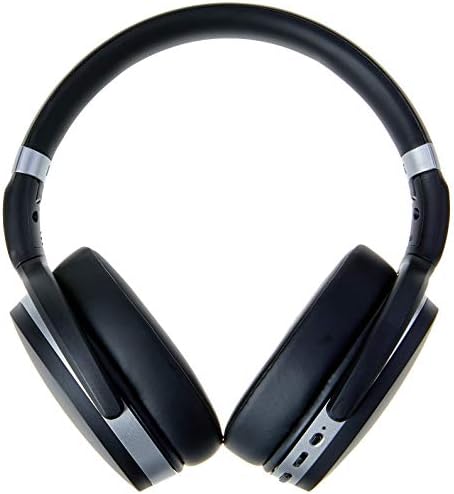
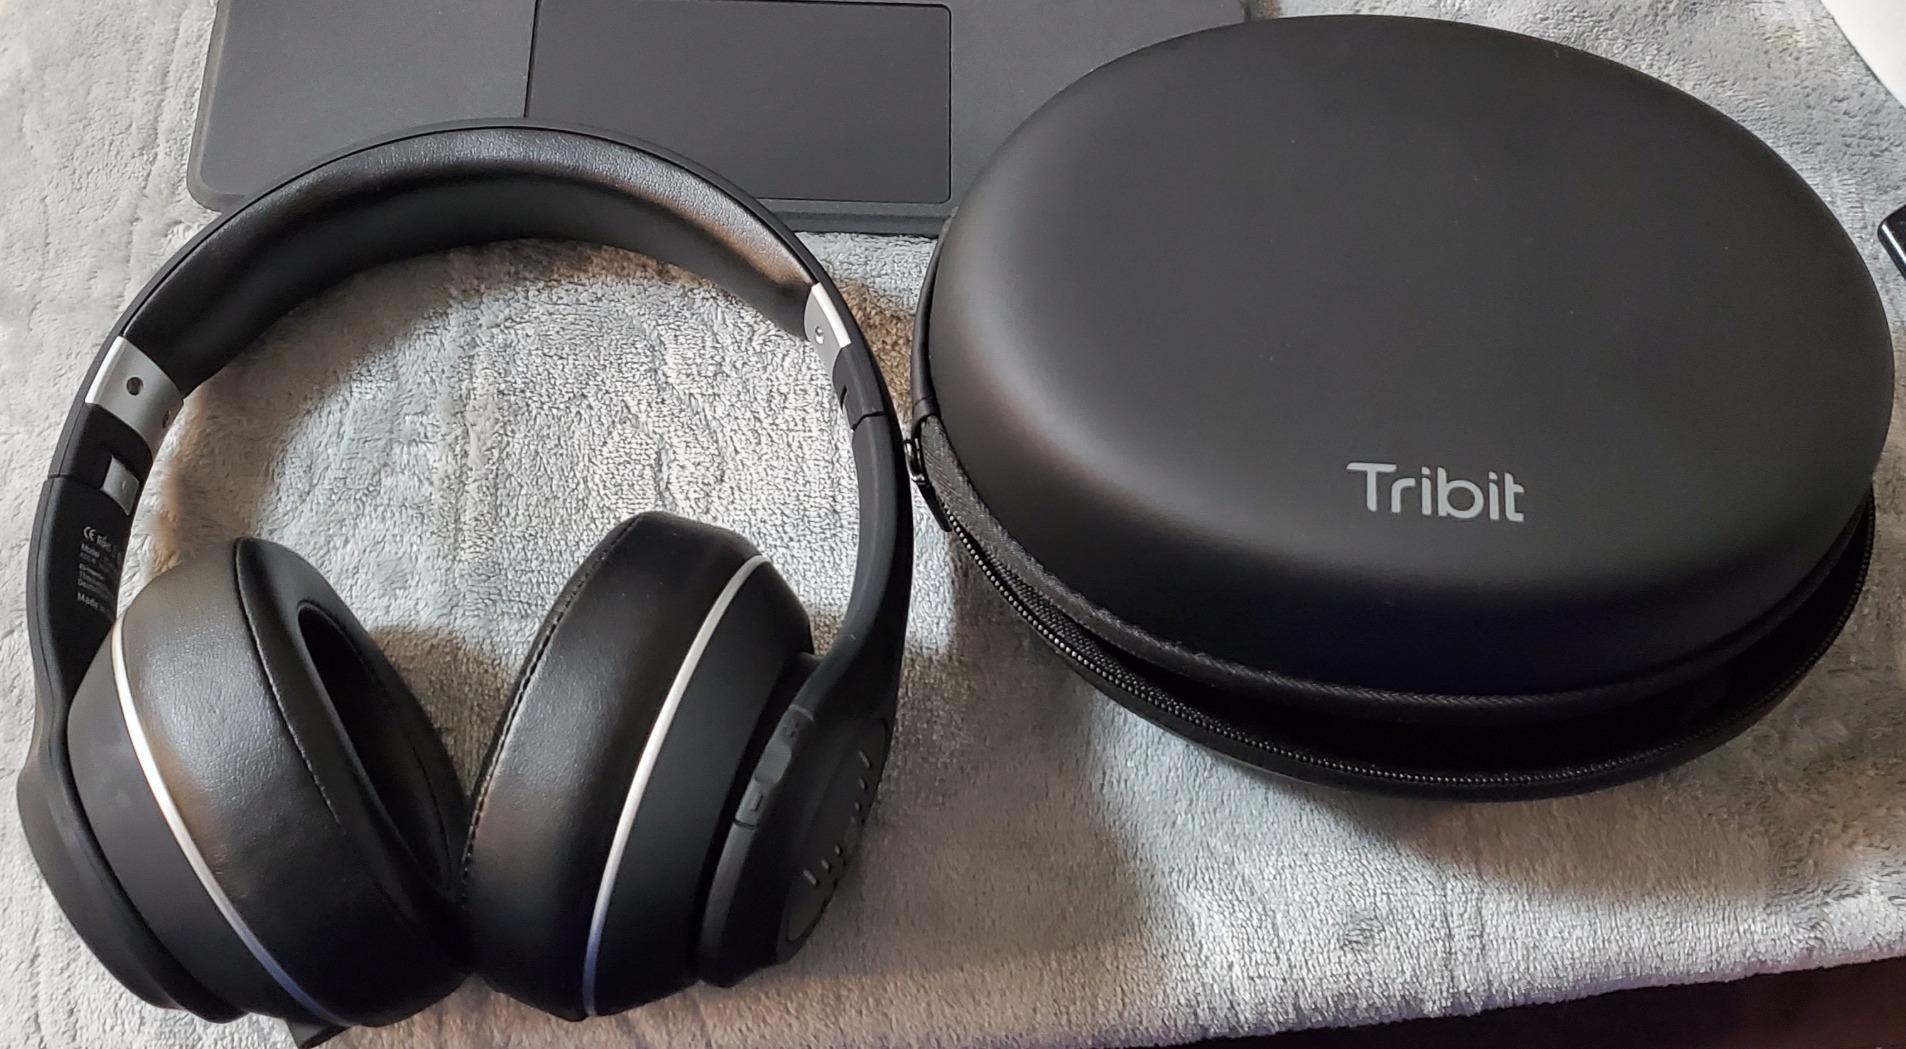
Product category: headphones
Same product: no